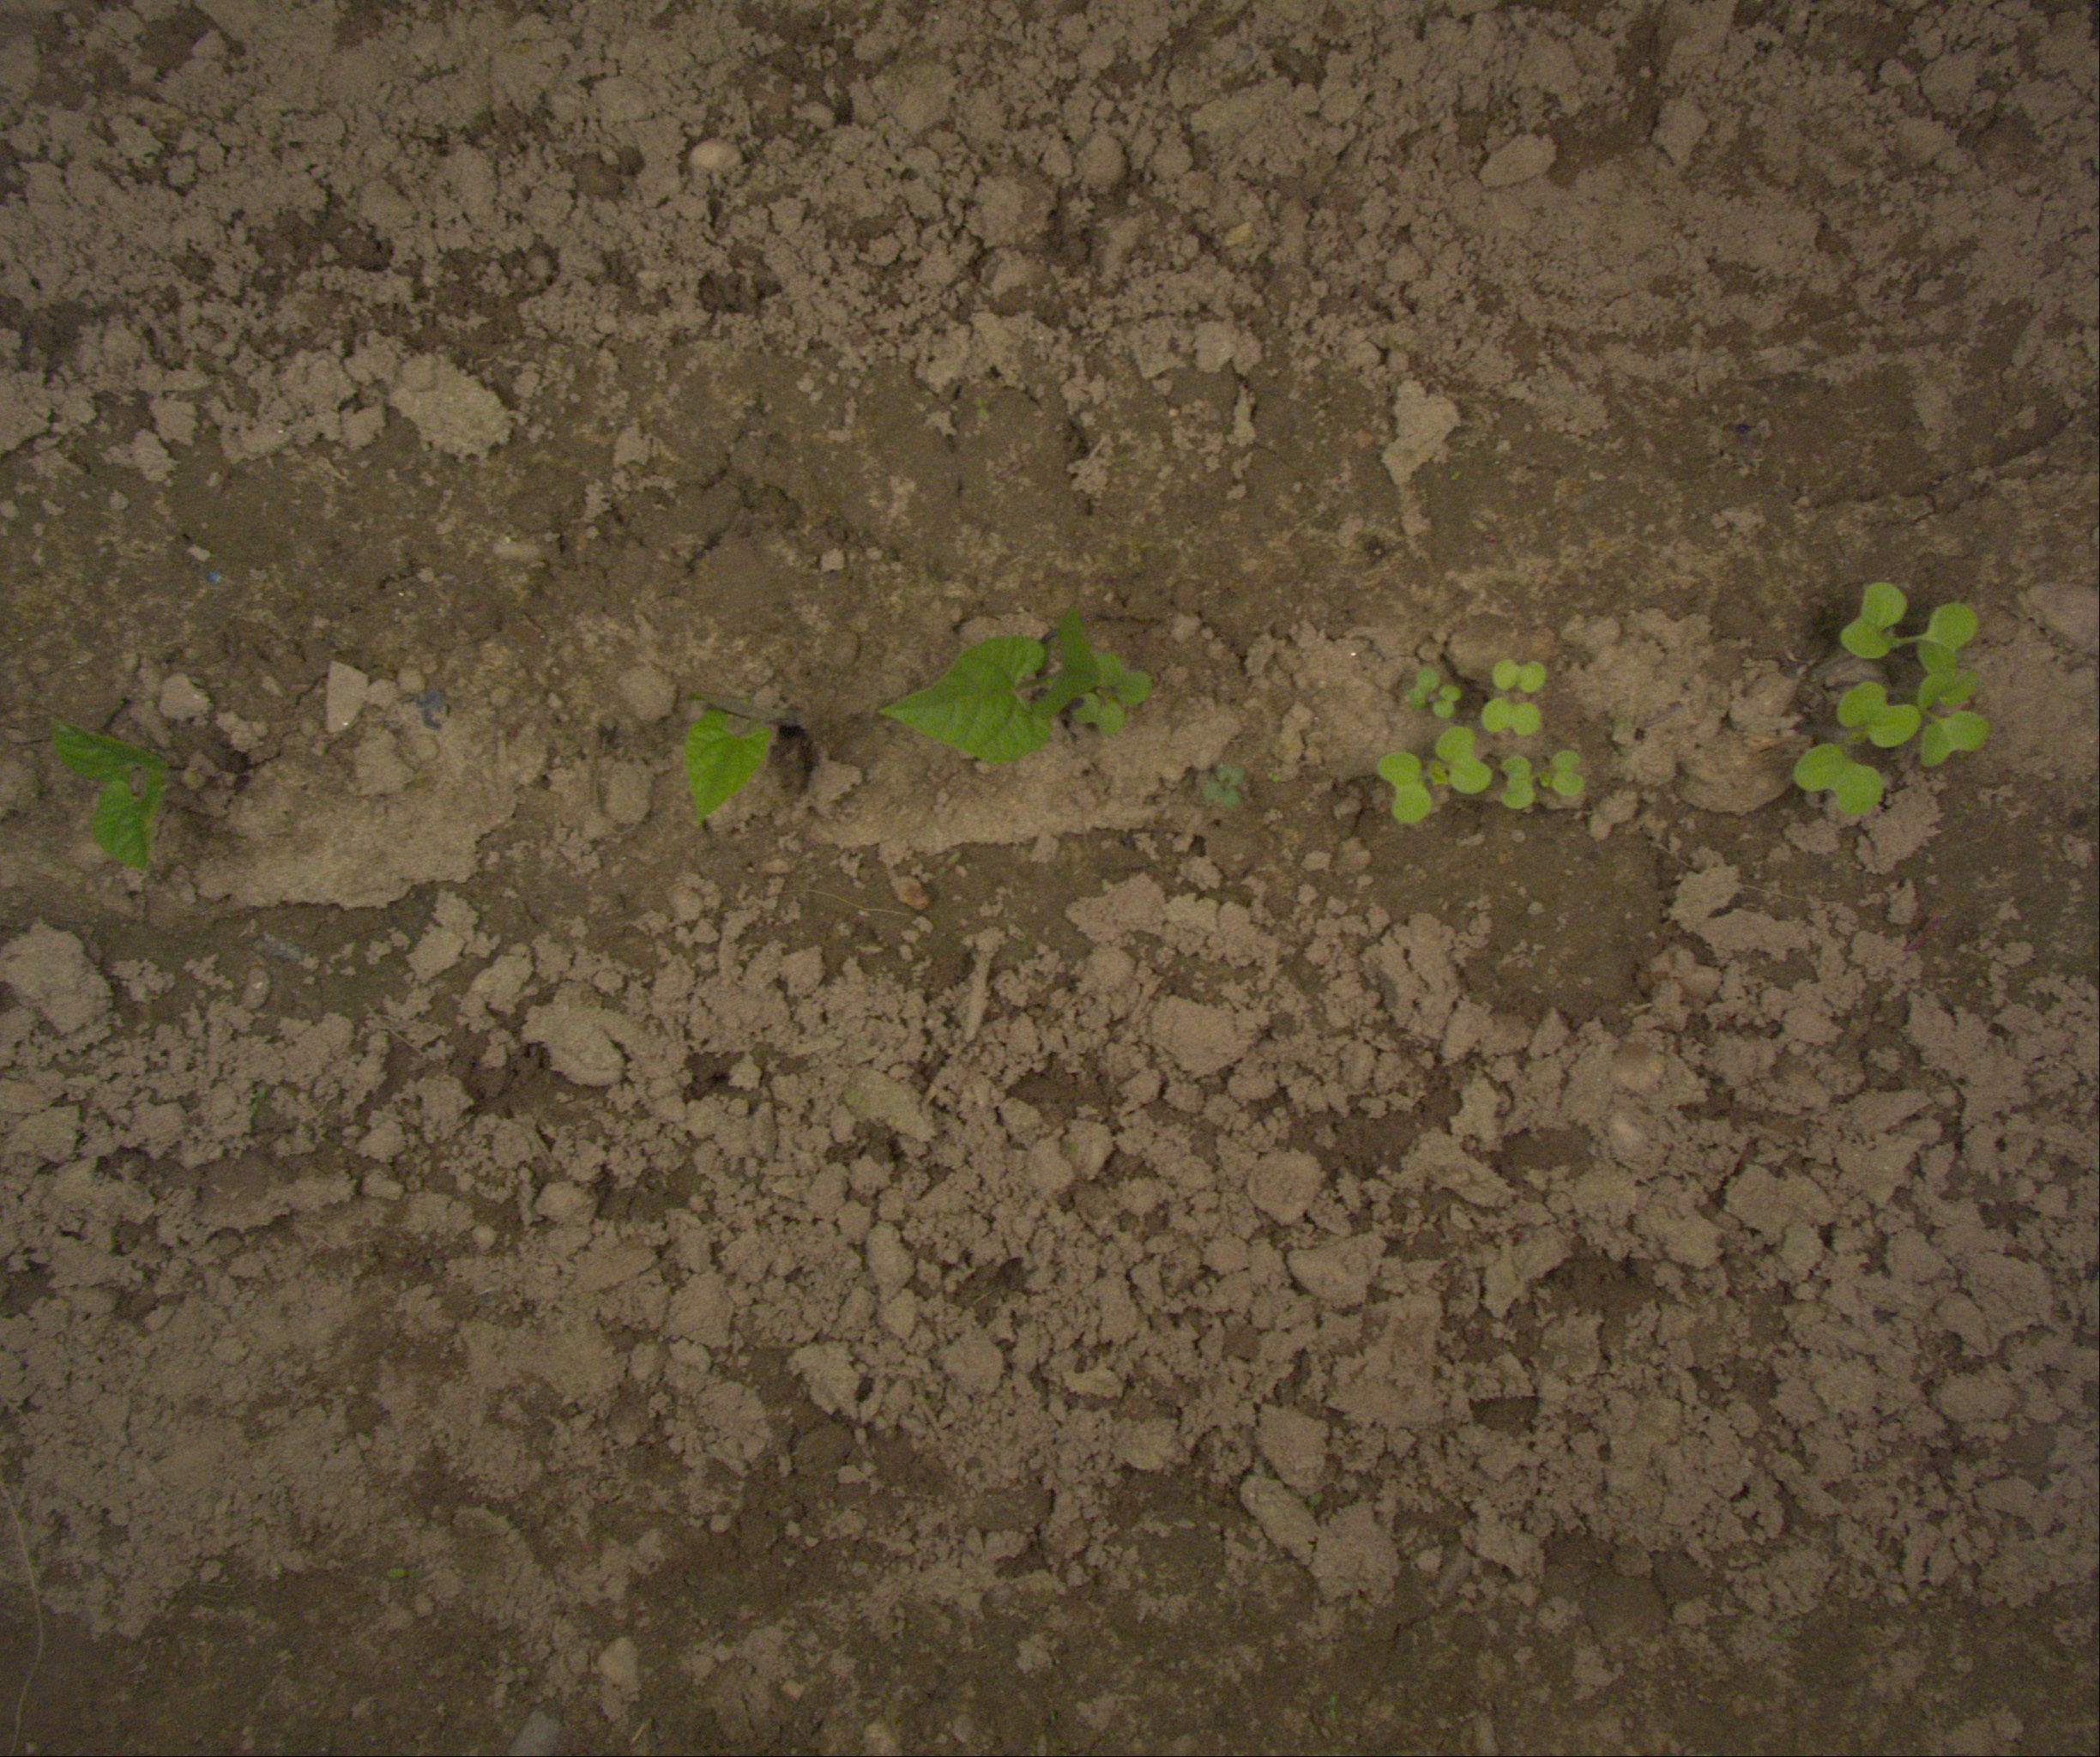
Crop: bean
Objects: bean, bean, bean, stem_bean, stem_bean, stem_bean